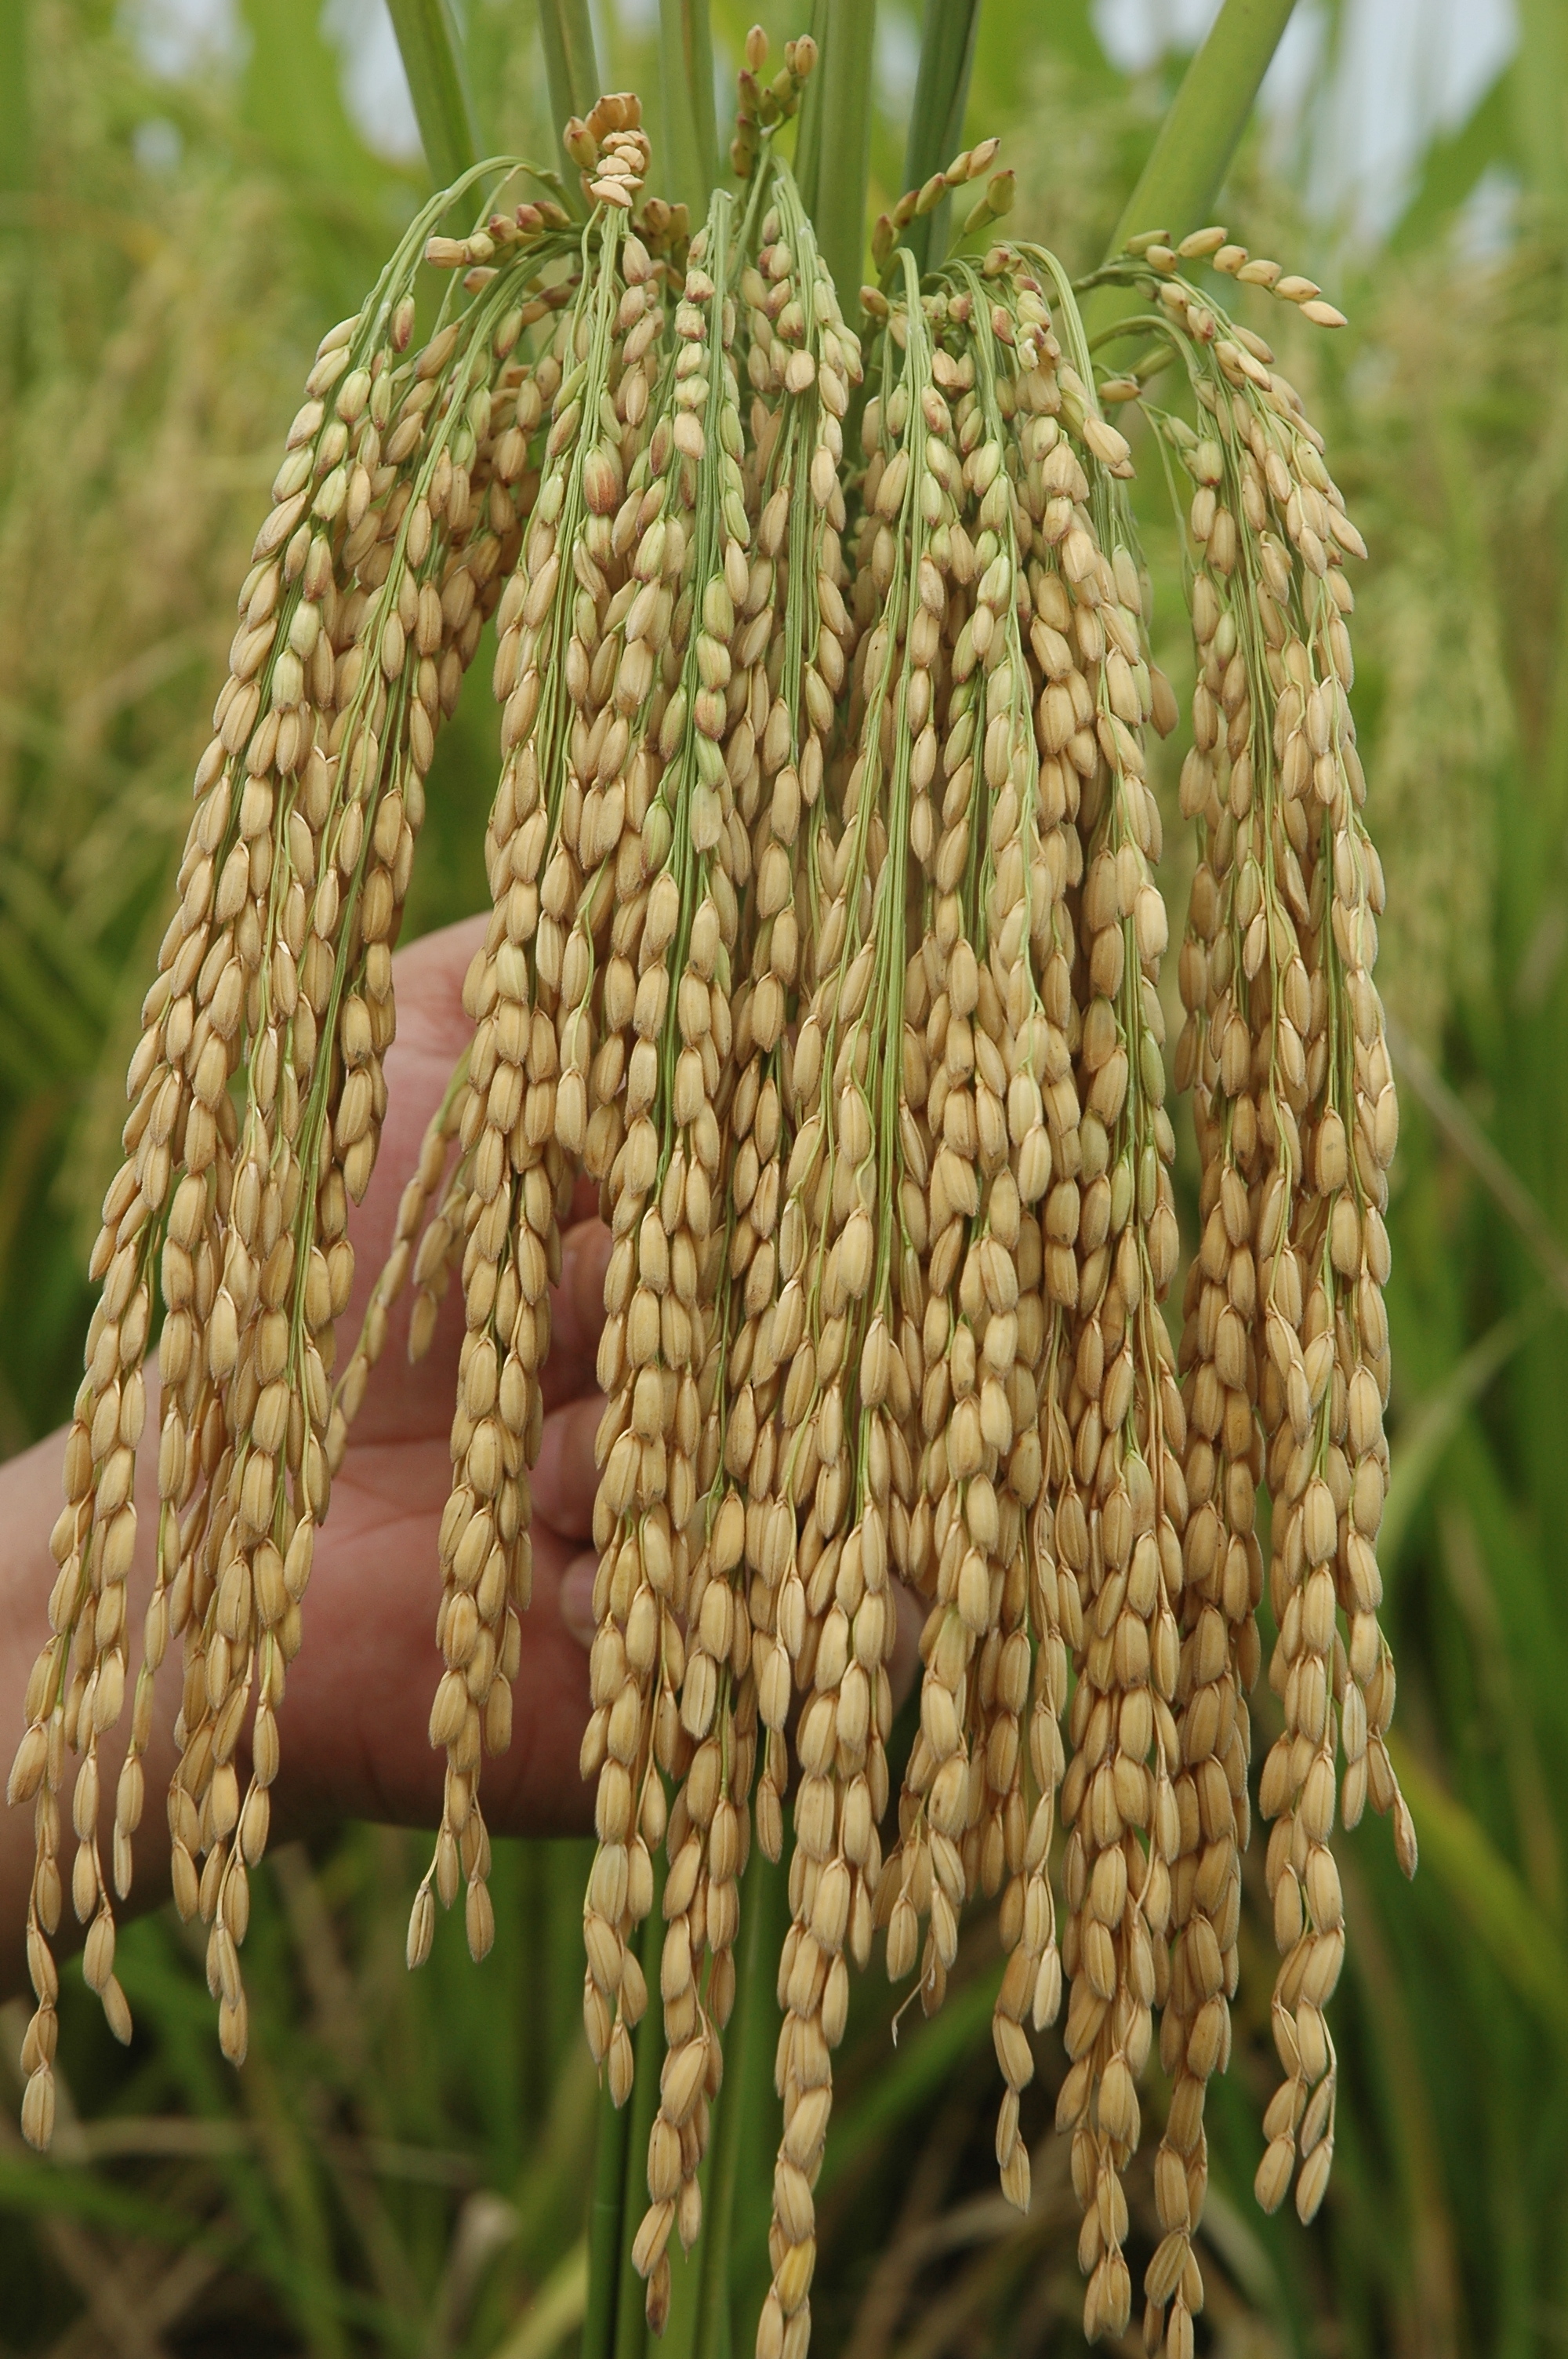
rice, agricultural, paddy, fields, plant, flower, flowering plant, grass family, millet, poker primrose, crop, xanthorrhoeaceae, food grain, agriculture